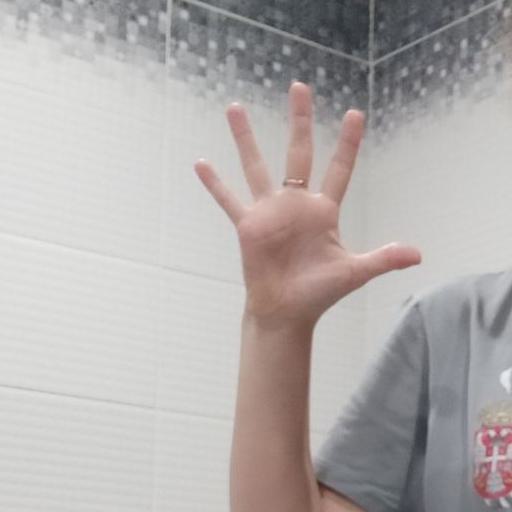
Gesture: palm